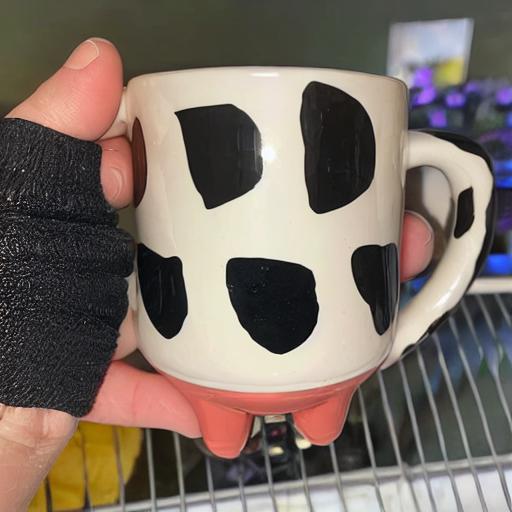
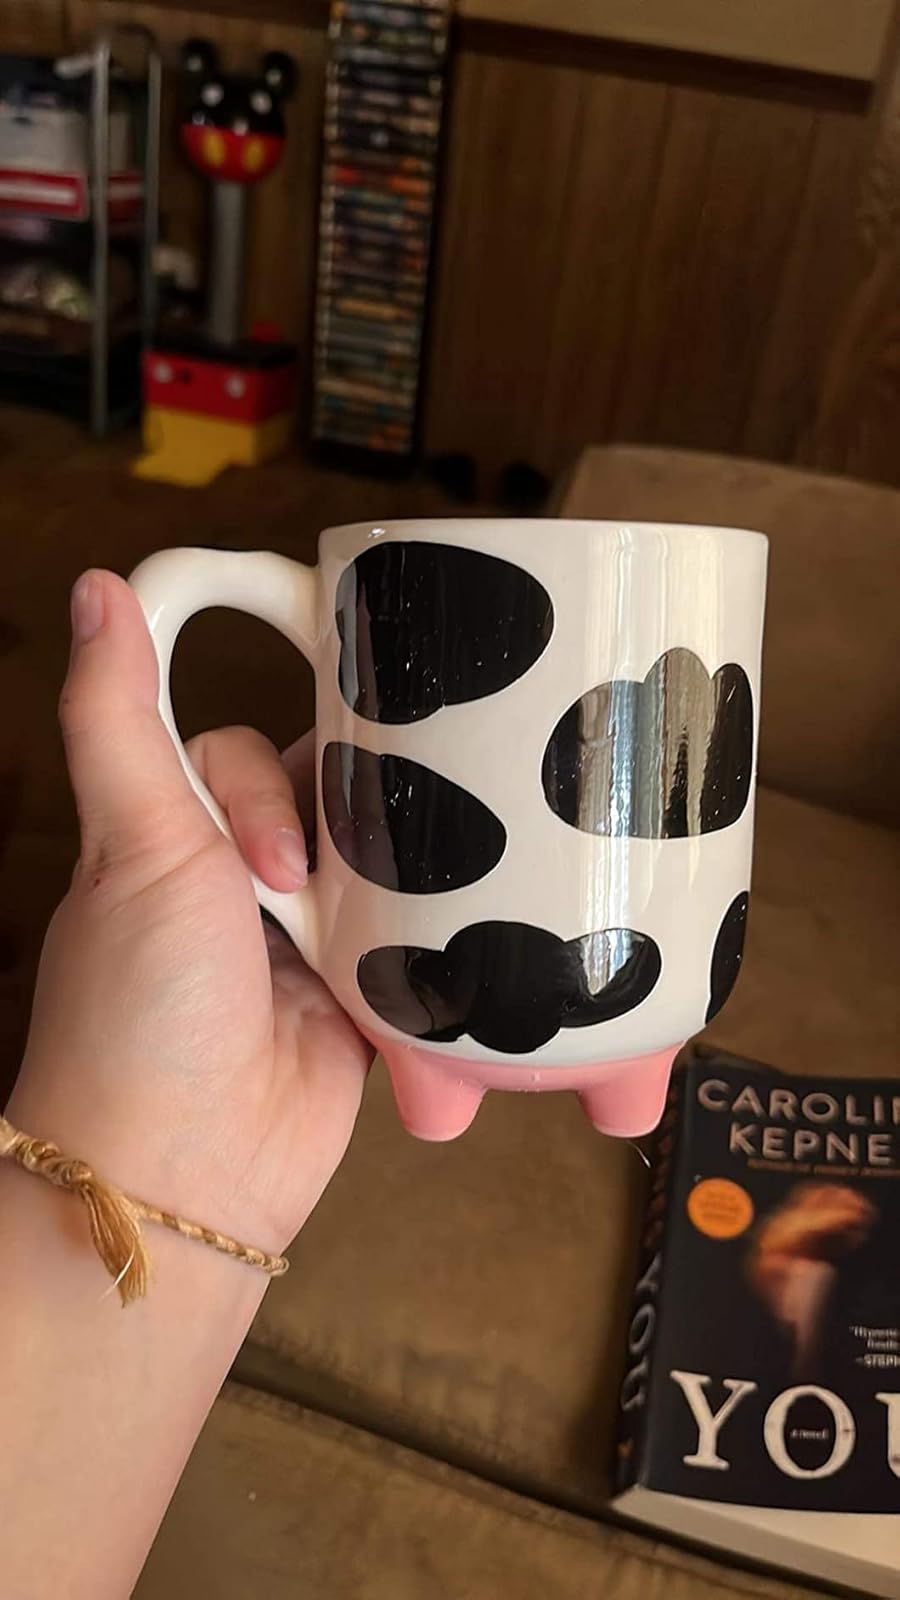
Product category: items_mug
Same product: no